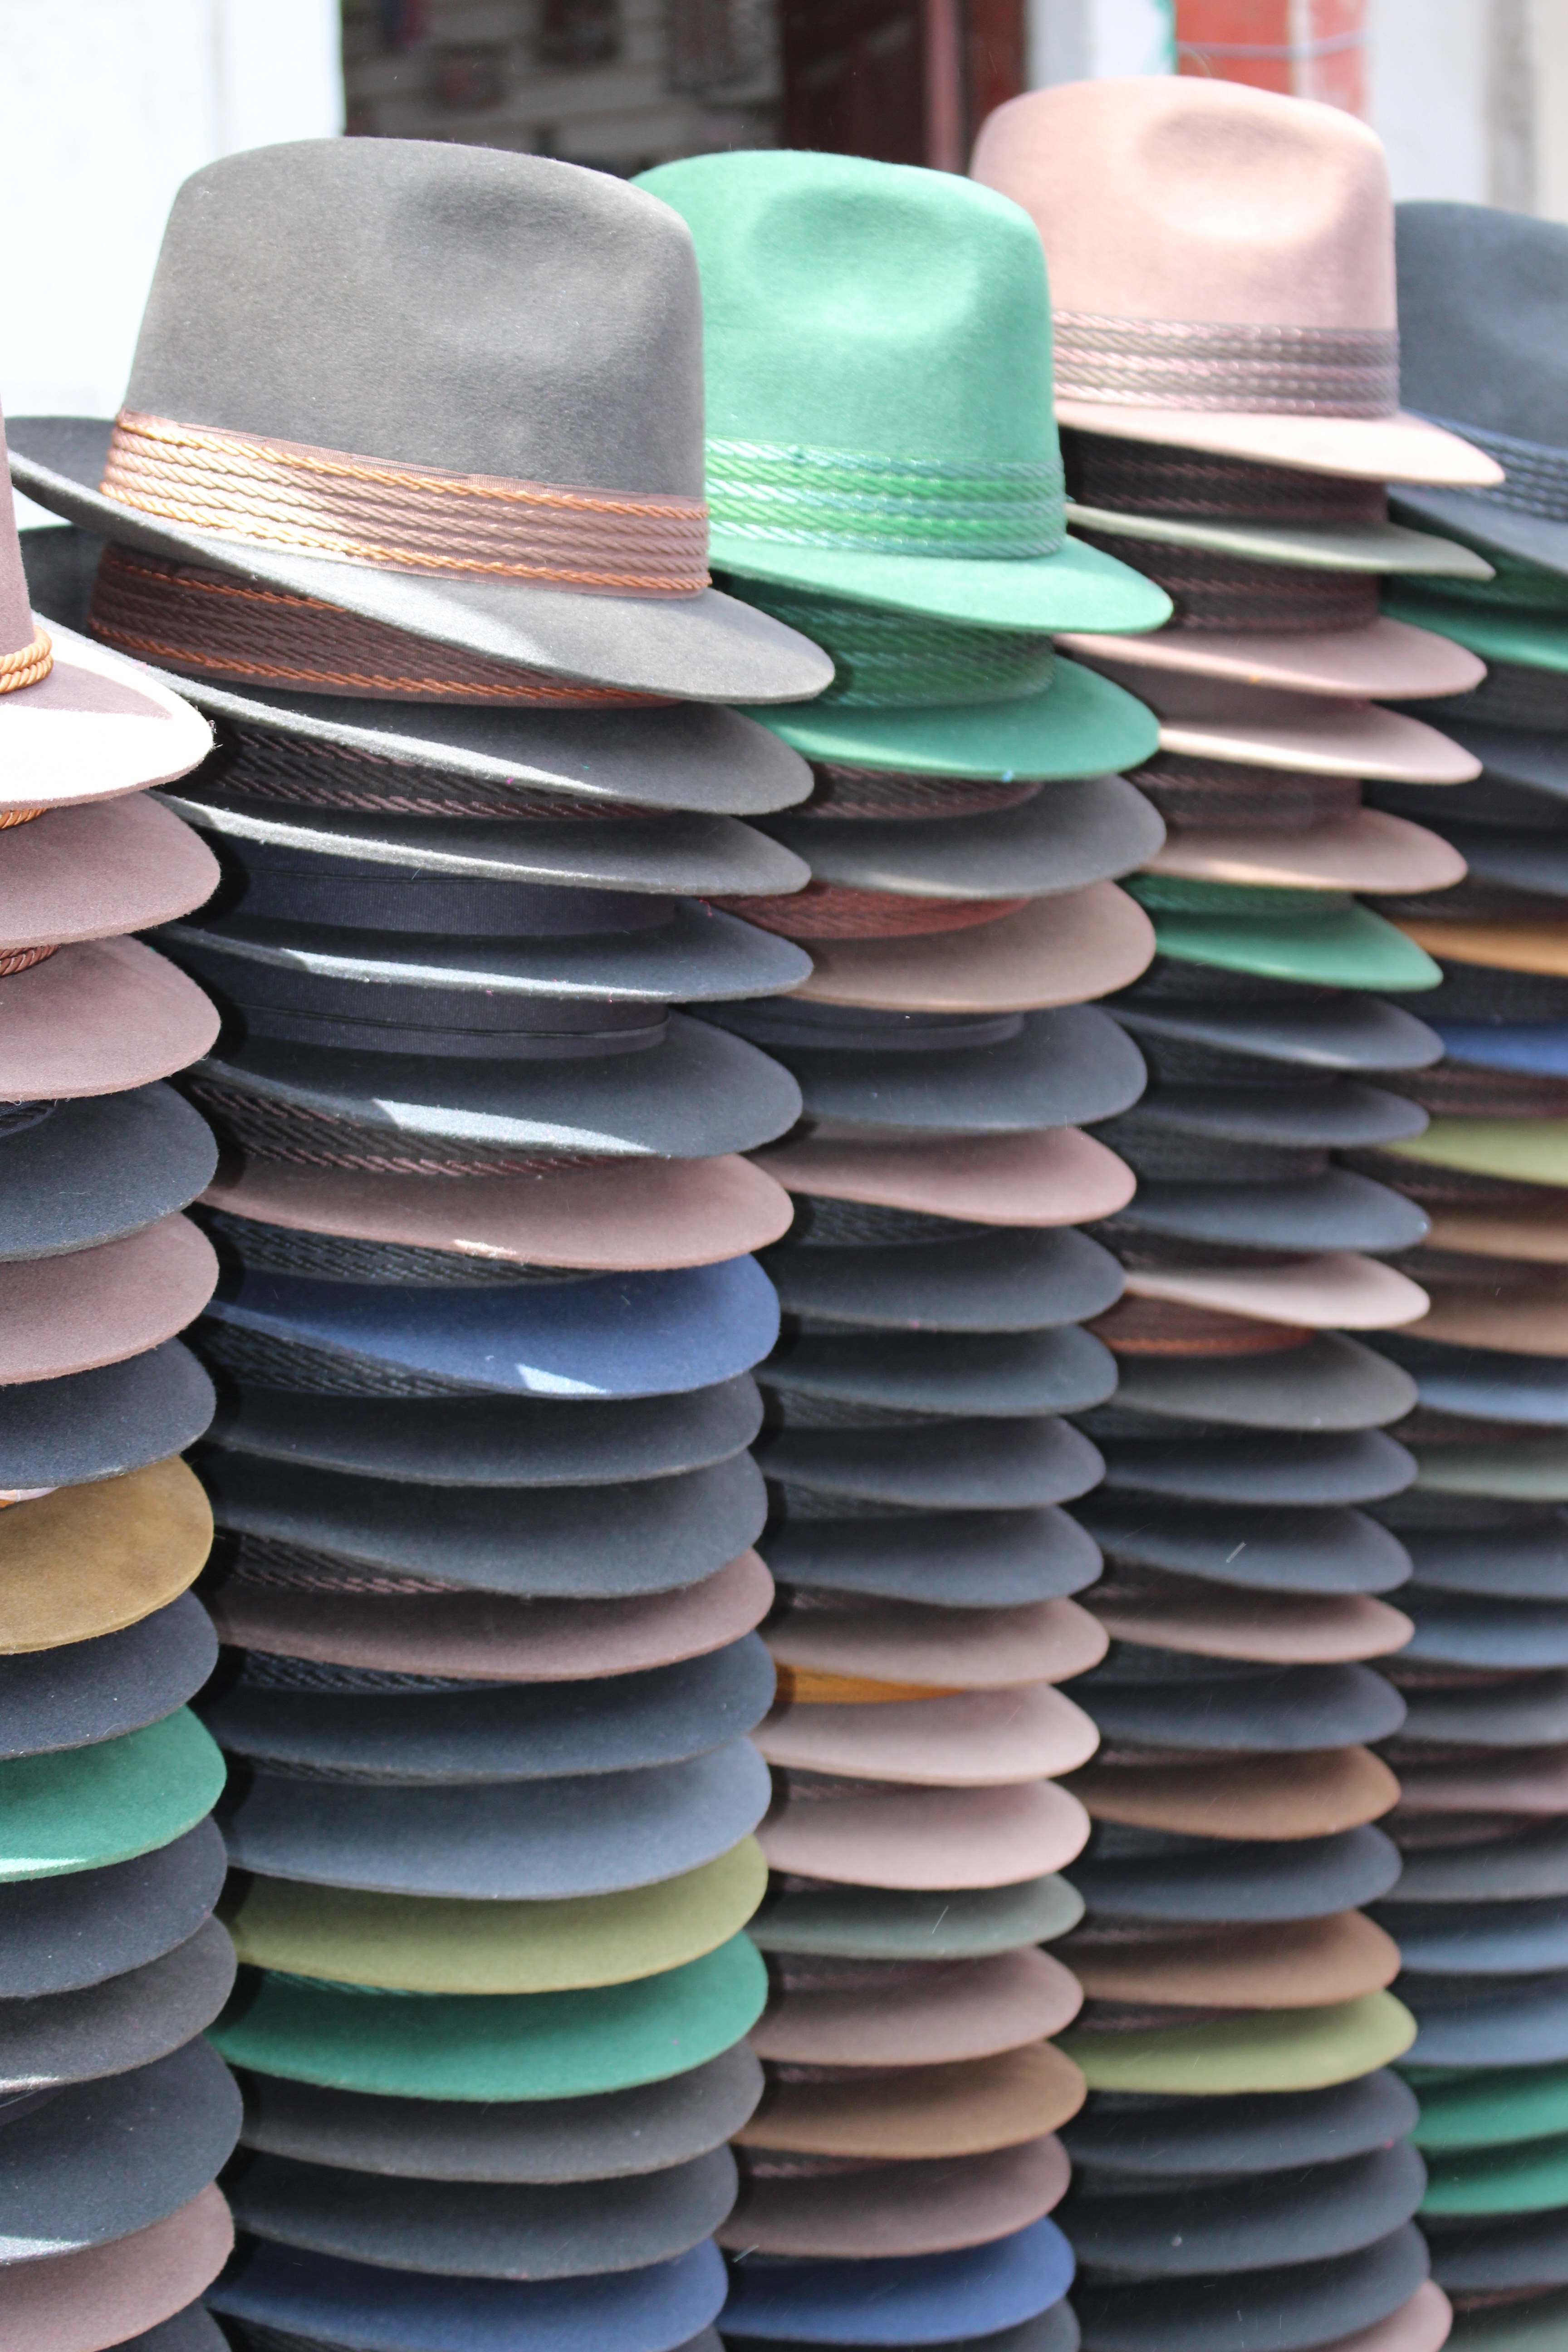
nature, green, color, autumn, brown, blue, black, textile, art, ecuador, hats, dark brown, fashion accessory